Buchanan County Courthouse (Missouri)

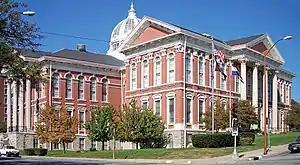

Buchanan County Courthouse is a historic courthouse located at St. Joseph, Missouri. It was built in 1873, and is a cruciform plan, Renaissance Revival-style brick building. It features pedimented porticos with Corinthian order columns and a glass and tin central dome.